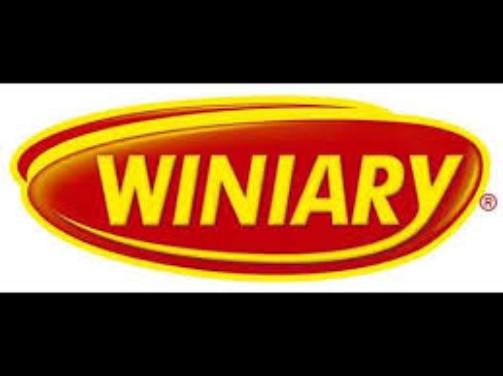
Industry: Food